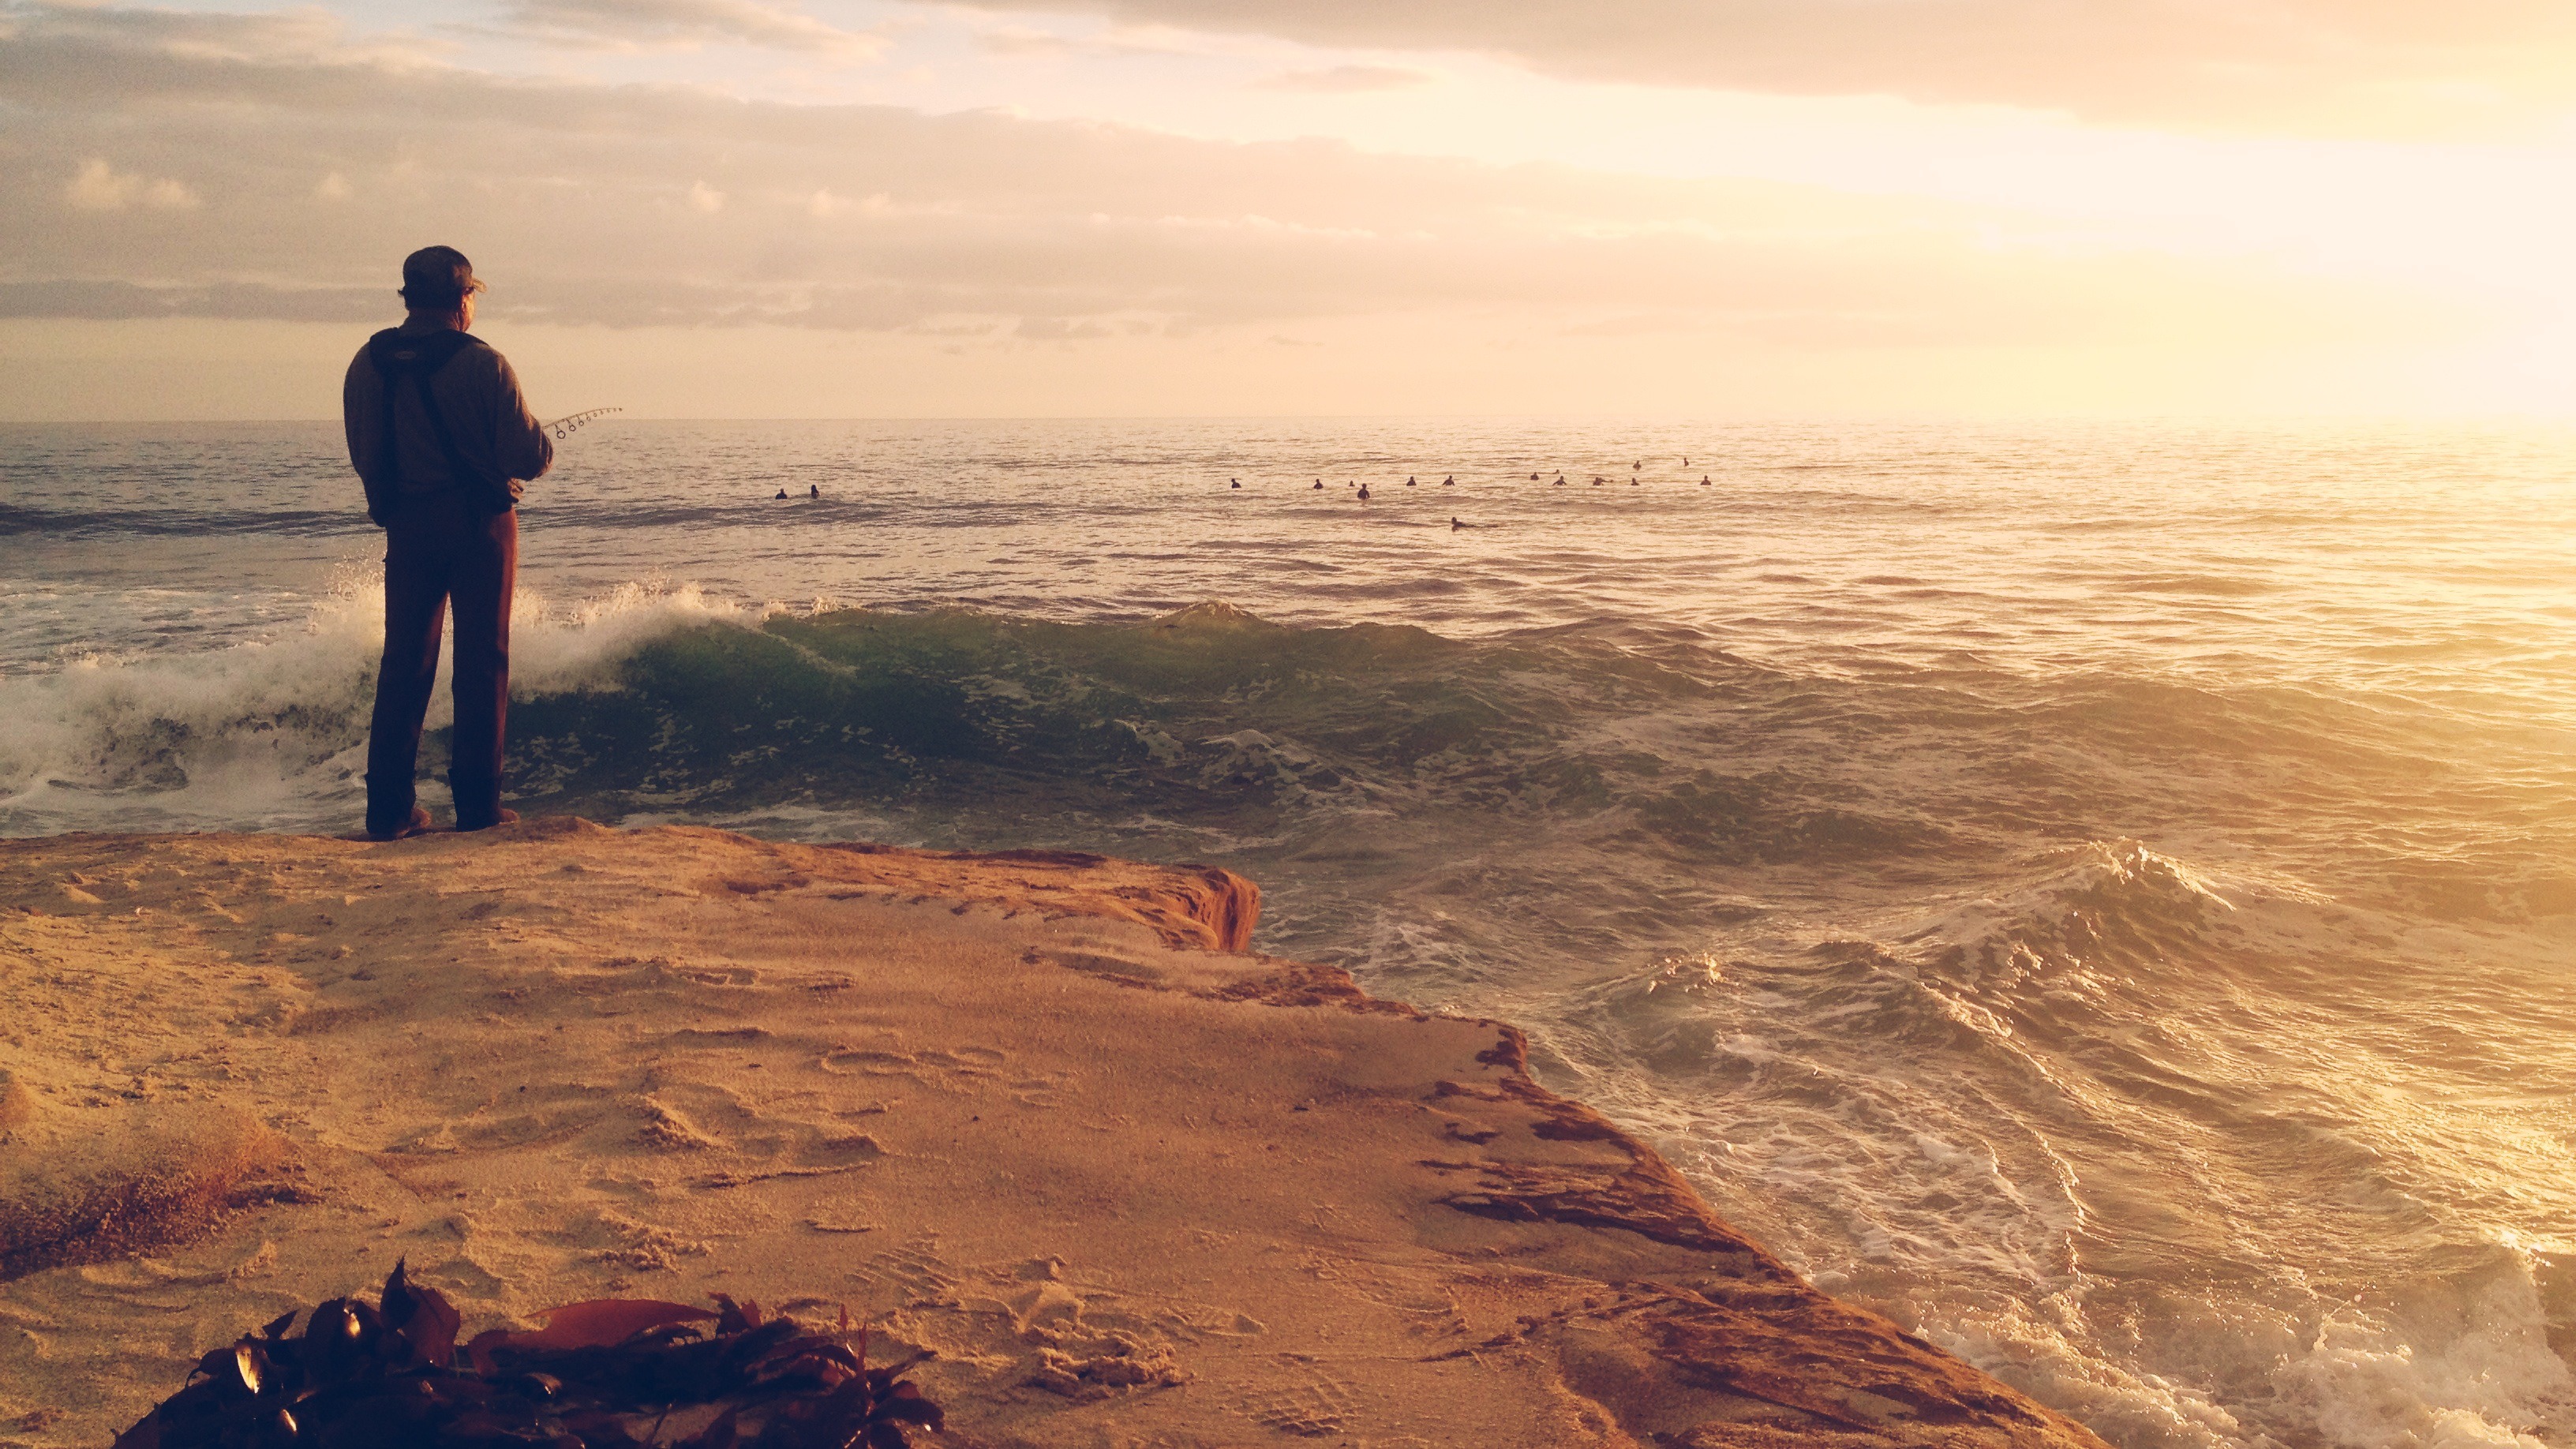
man, beach, sea, coast, water, sand, rock, ocean, horizon, cloud, people, sky, sun, sunrise, sunset, sunlight, morning, shore, wave, dawn, alone, cliff, dusk, waiting, evening, reflection, fishing, fisherman, bay, terrain, fishing rod, waves, clouds, fisher, rod, ducks, cape, hobby, wind wave